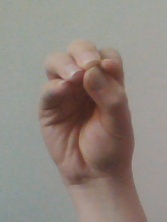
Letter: ha